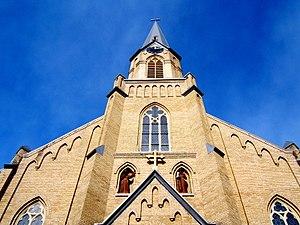
L'église des Anges-Gardiens est l'édifice catholique de Chaska dans le Minnesota. Cette église historique dépend de l'archidiocèse de Saint Paul et Minneapolis.